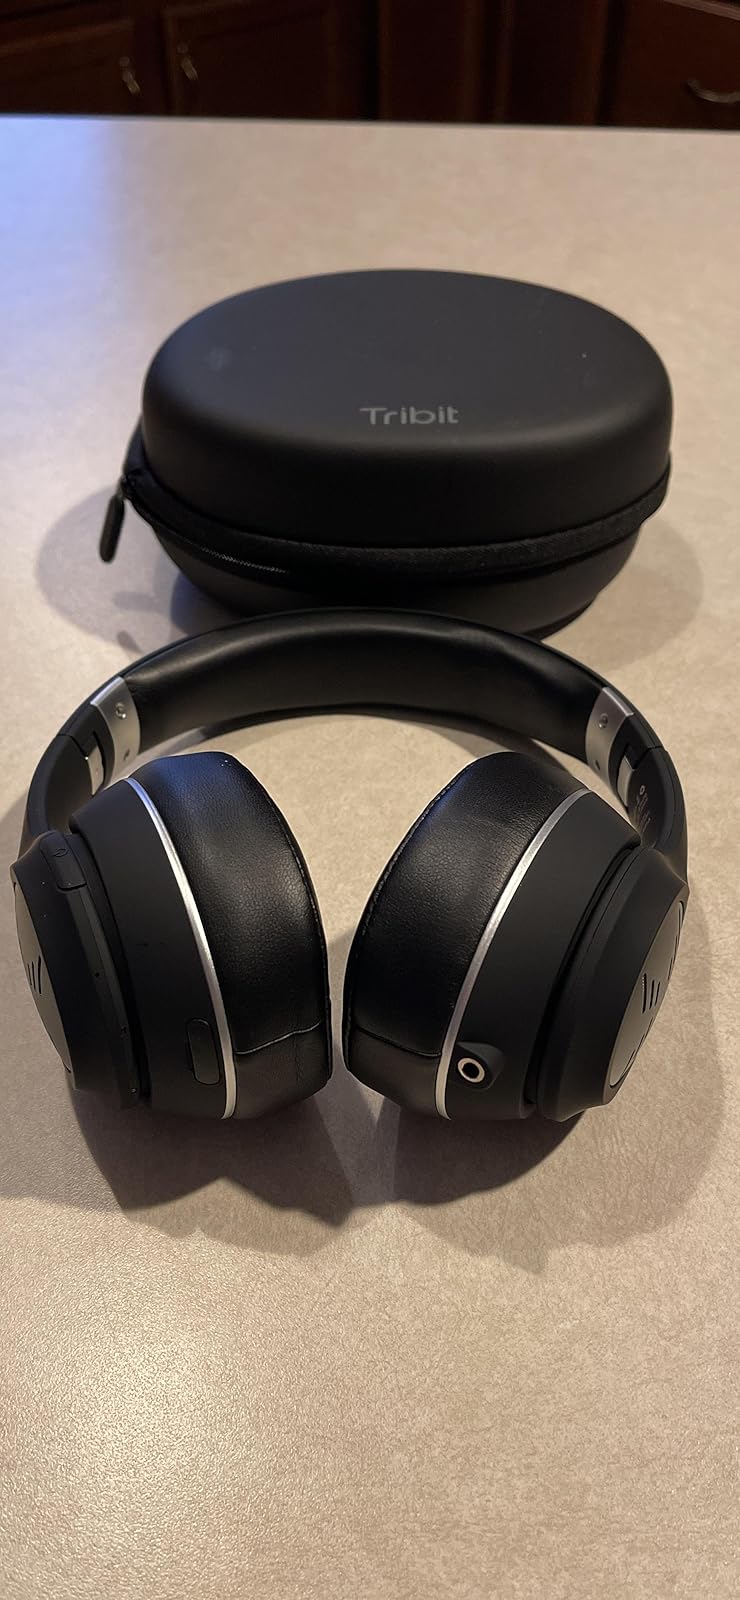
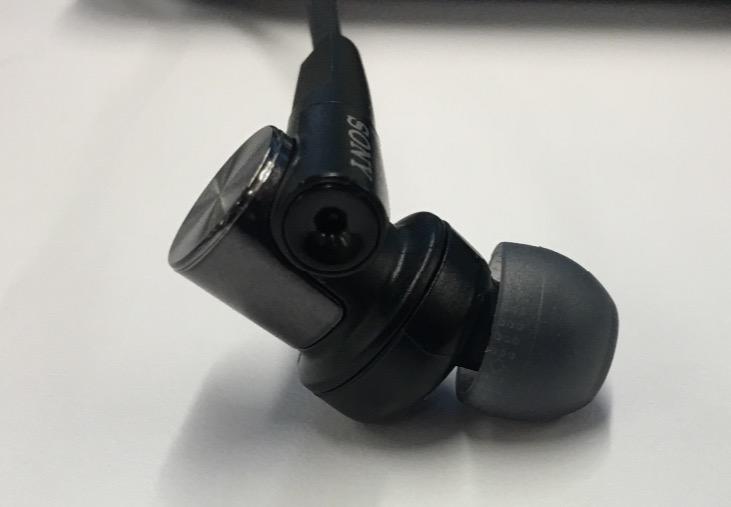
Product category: headphones
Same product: no